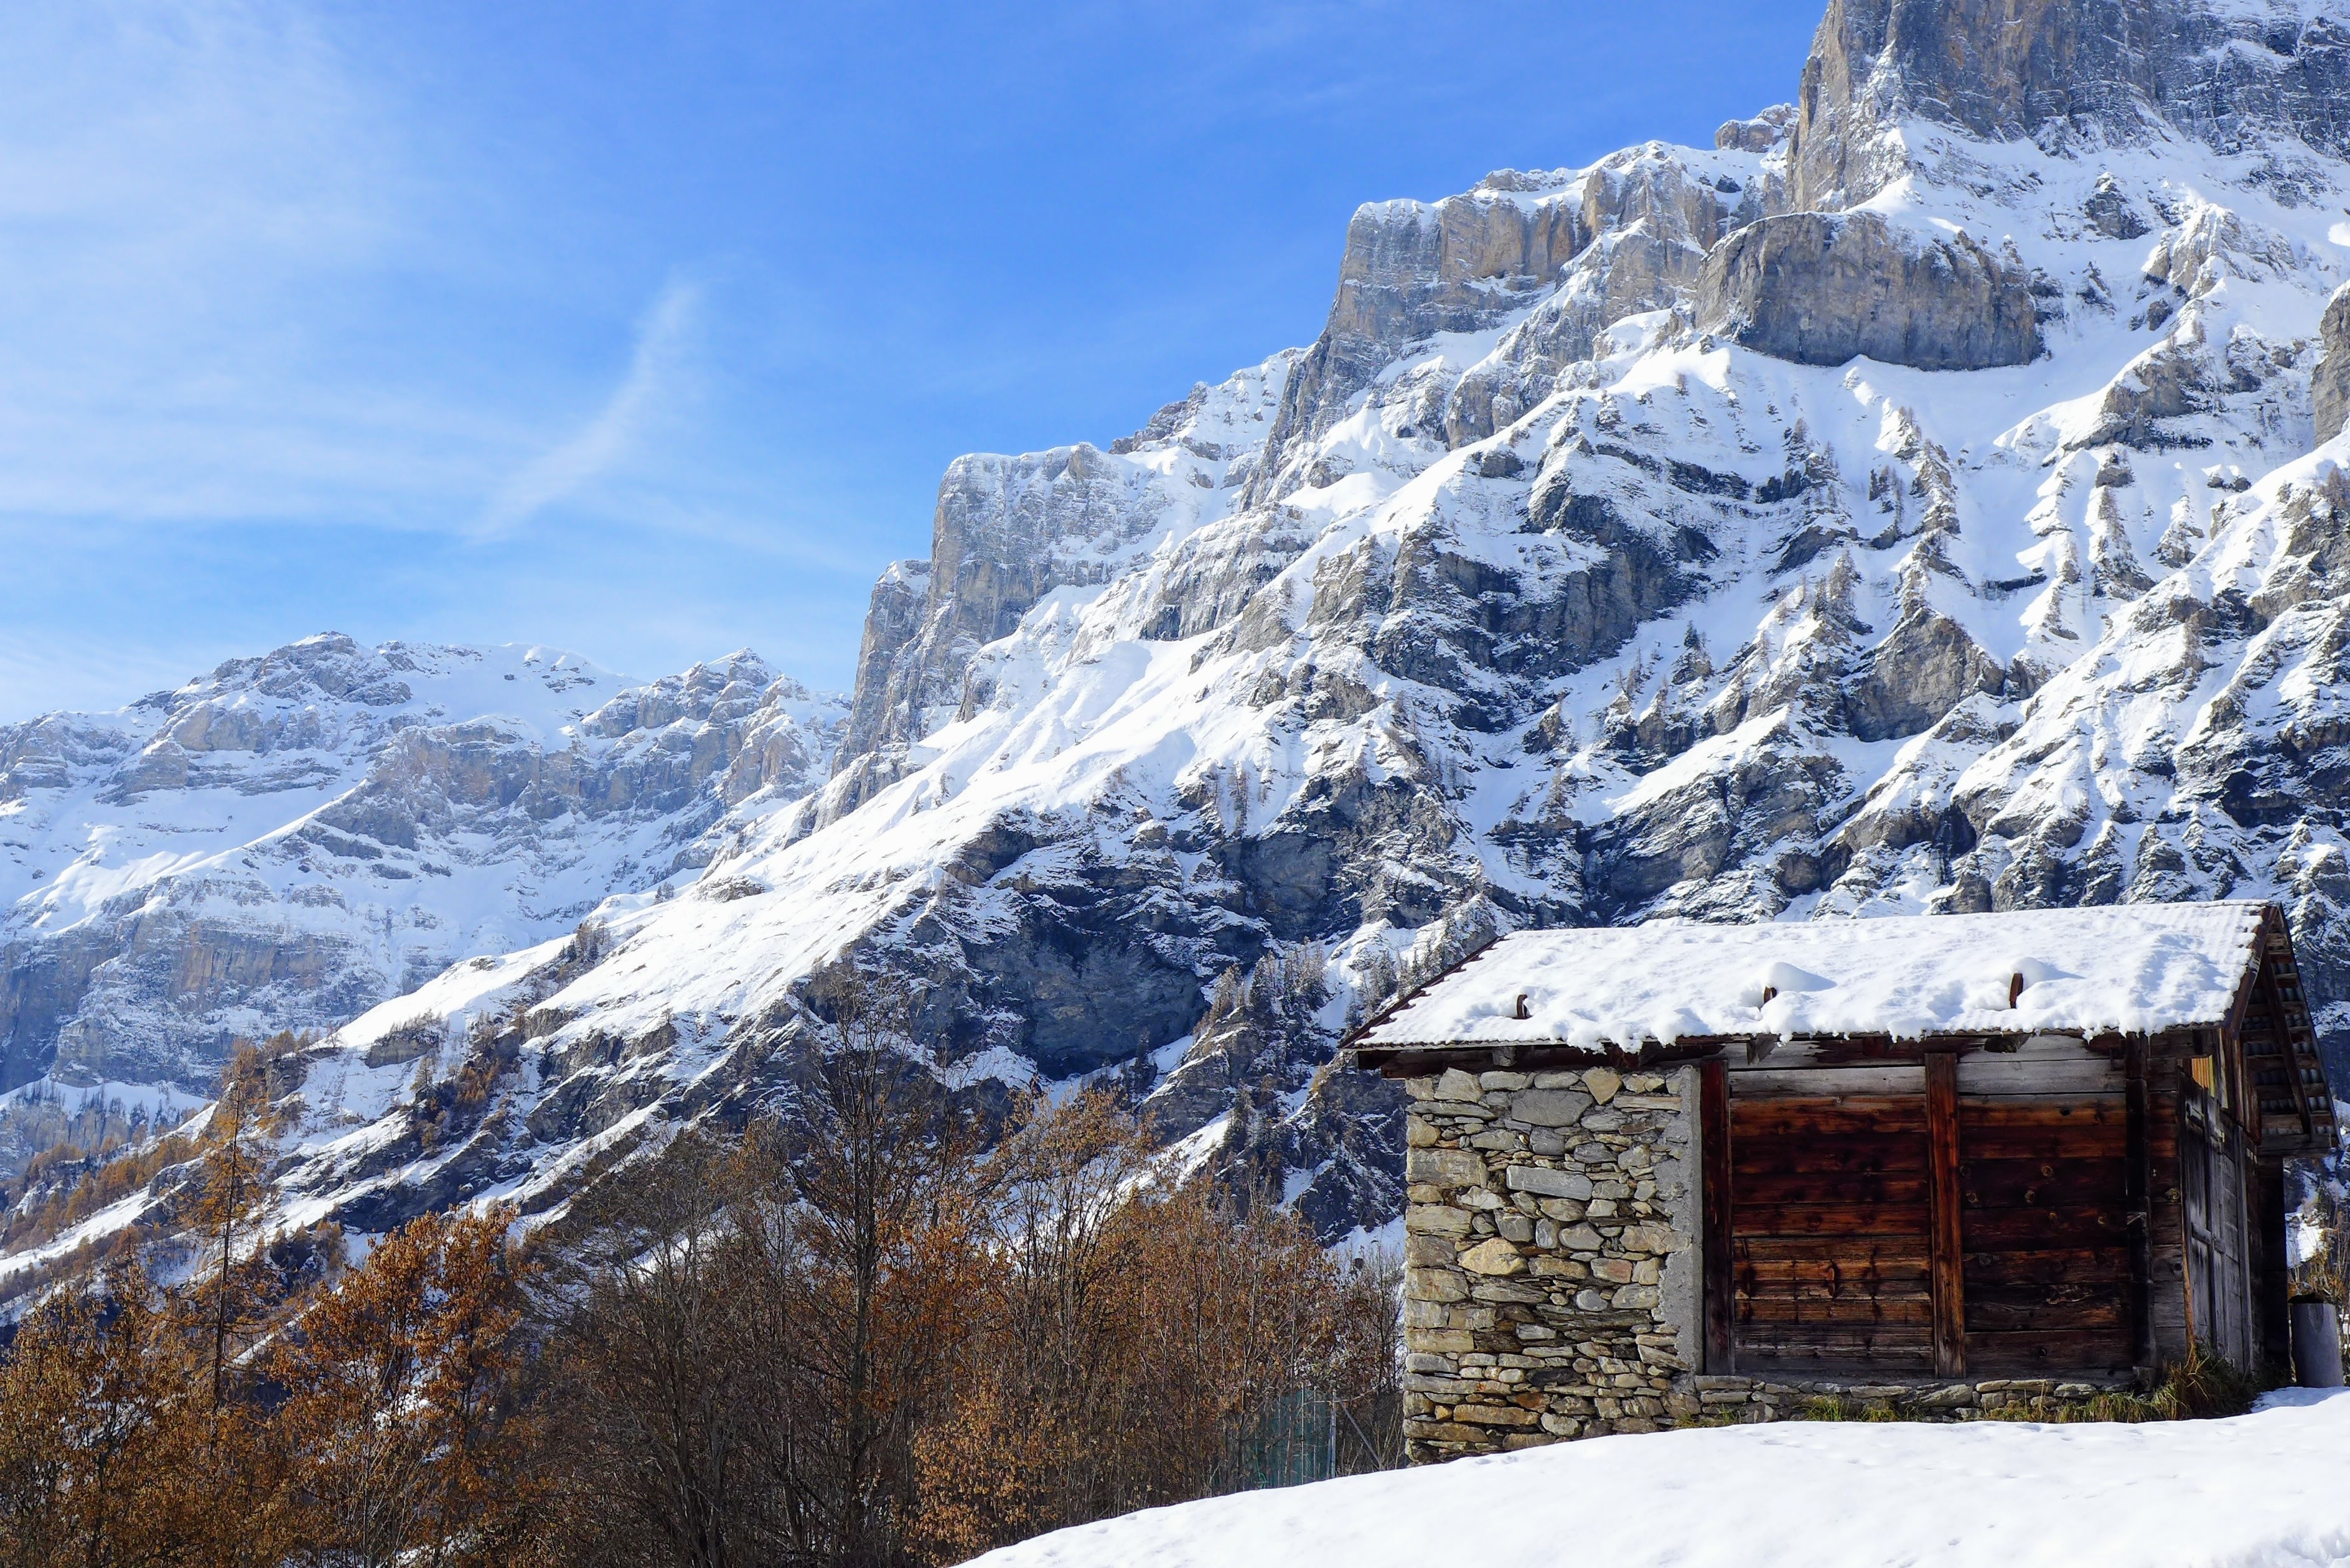
landscape, mountain, snow, winter, mountain range, weather, season, ridge, summit, resort, alps, plateau, cirque, piste, landform, mountain pass, geographical feature, mountainous landforms, geological phenomenon